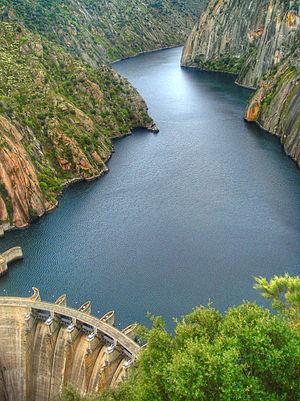
L'énergie renouvelable en Espagne constitue une faible partie du marché d'énergie primaire et de génération électrique. Elle consiste principalement en l'énergie hydraulique. Depuis la fin du XXᵉ siècle, les autorités multiplient les actions visant le développement de l'énergie renouvelable. Ainsi, le Plan de promotion des énergies renouvelables vise pour 2010 une part de 30 % de la consommation d'électricité à partir de sources renouvelables, dont la moitié de l'énergie éolienne, une part de 12 % de la consommation d'énergie primaire et 5,75 % de biocarburants. L'objectif est atteint pour l'électricité alors que pour l'énergie primaire, le résultat est légèrement en deçà de la cible. Selon Eurostat, en 2015 la consommation finale brute d'énergie en Espagne originaire de sources nettes est de 16,15 %.
Aldeadávila de la Ribera est une commune espagnole de la province de Salamanque dans la communauté autonome de Castille-et-León. Elle ressort comme le lieu le plus important du nord-ouest du comté de Vitigudino et elle est considéré la capital ou centre de services du sub-comté de La Ribera. Elle appartient au partit judiciel de Vitigudino et à la mancomunidad Centro Duero.
Le barrage d'Aldeadávila désigne un complexe hydroélectrique comprenant un barrage, un réservoir et deux centrales hydroélectriques, situés à 7 km de la ville d'Aldeadávila de la Ribera dans la province de Salamanque en Espagne, à la frontière entre ce pays et le Portugal.